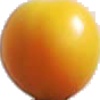
Label: Cherry Wax Yellow 1